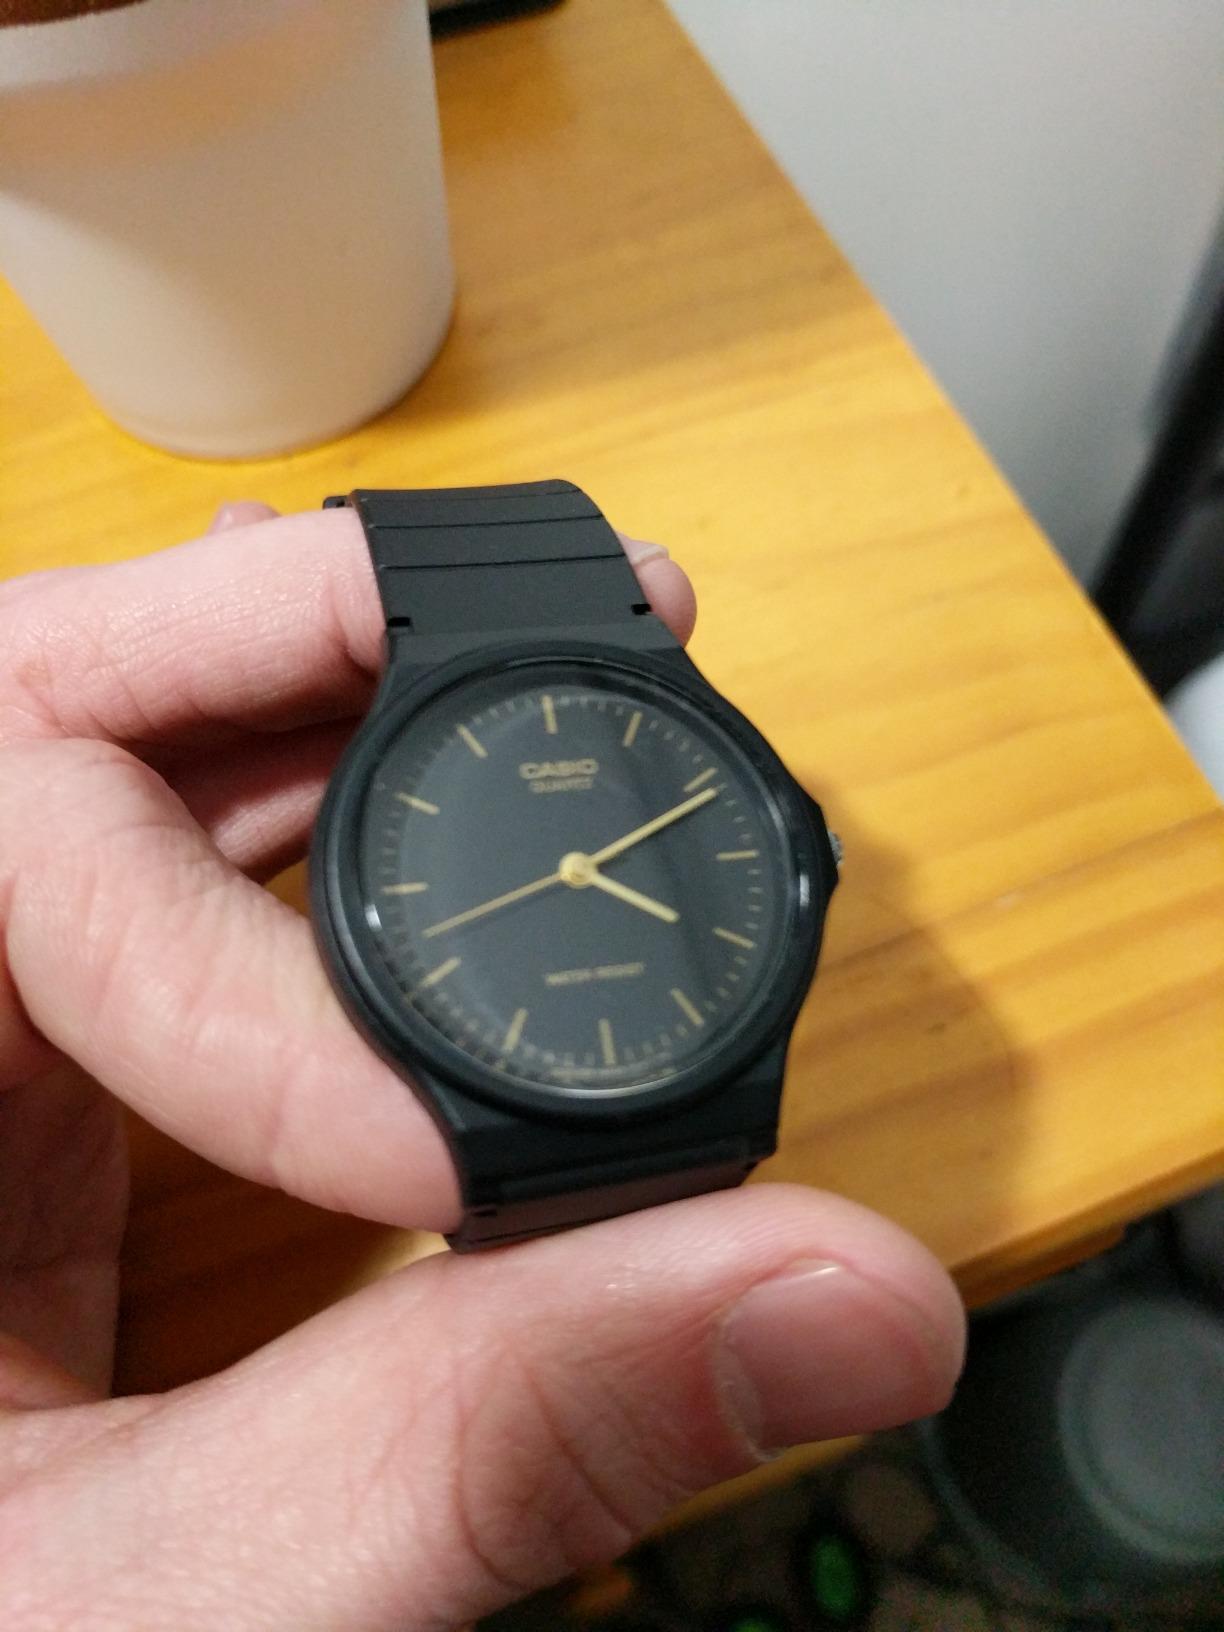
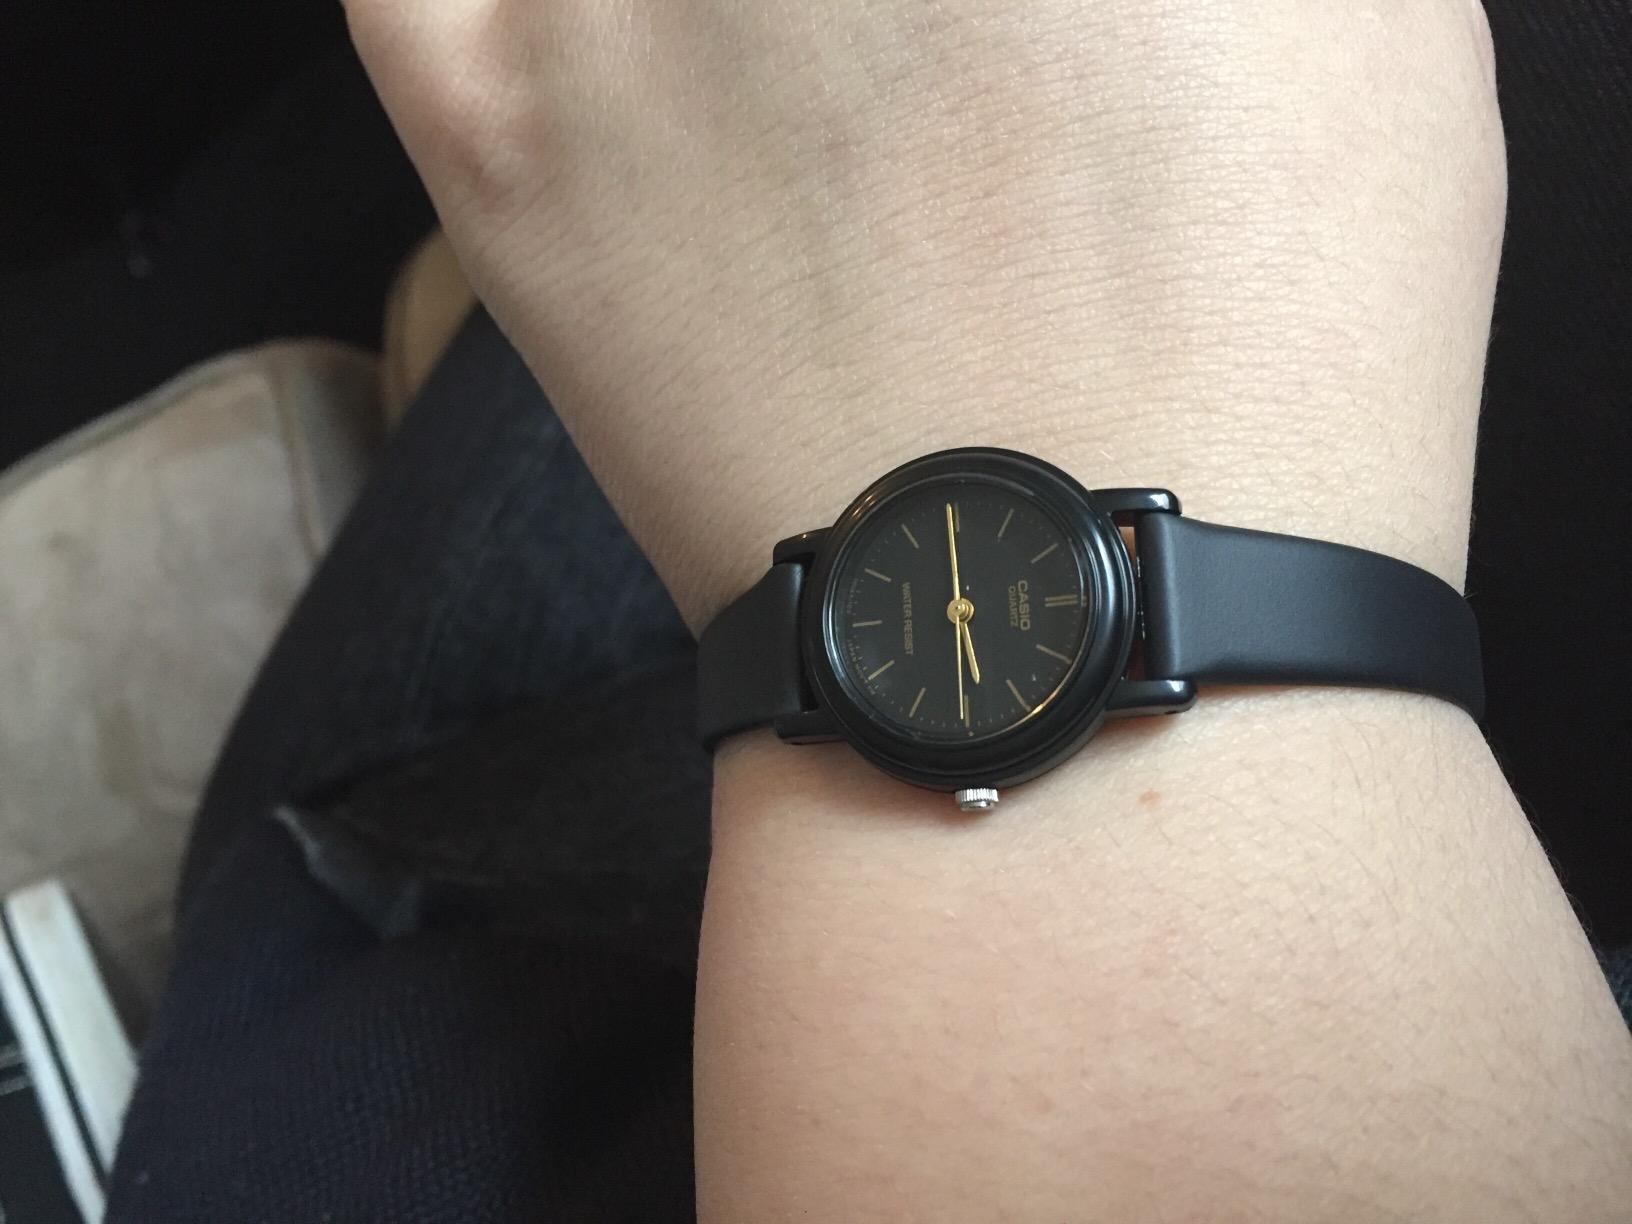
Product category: accessories_watch
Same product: no